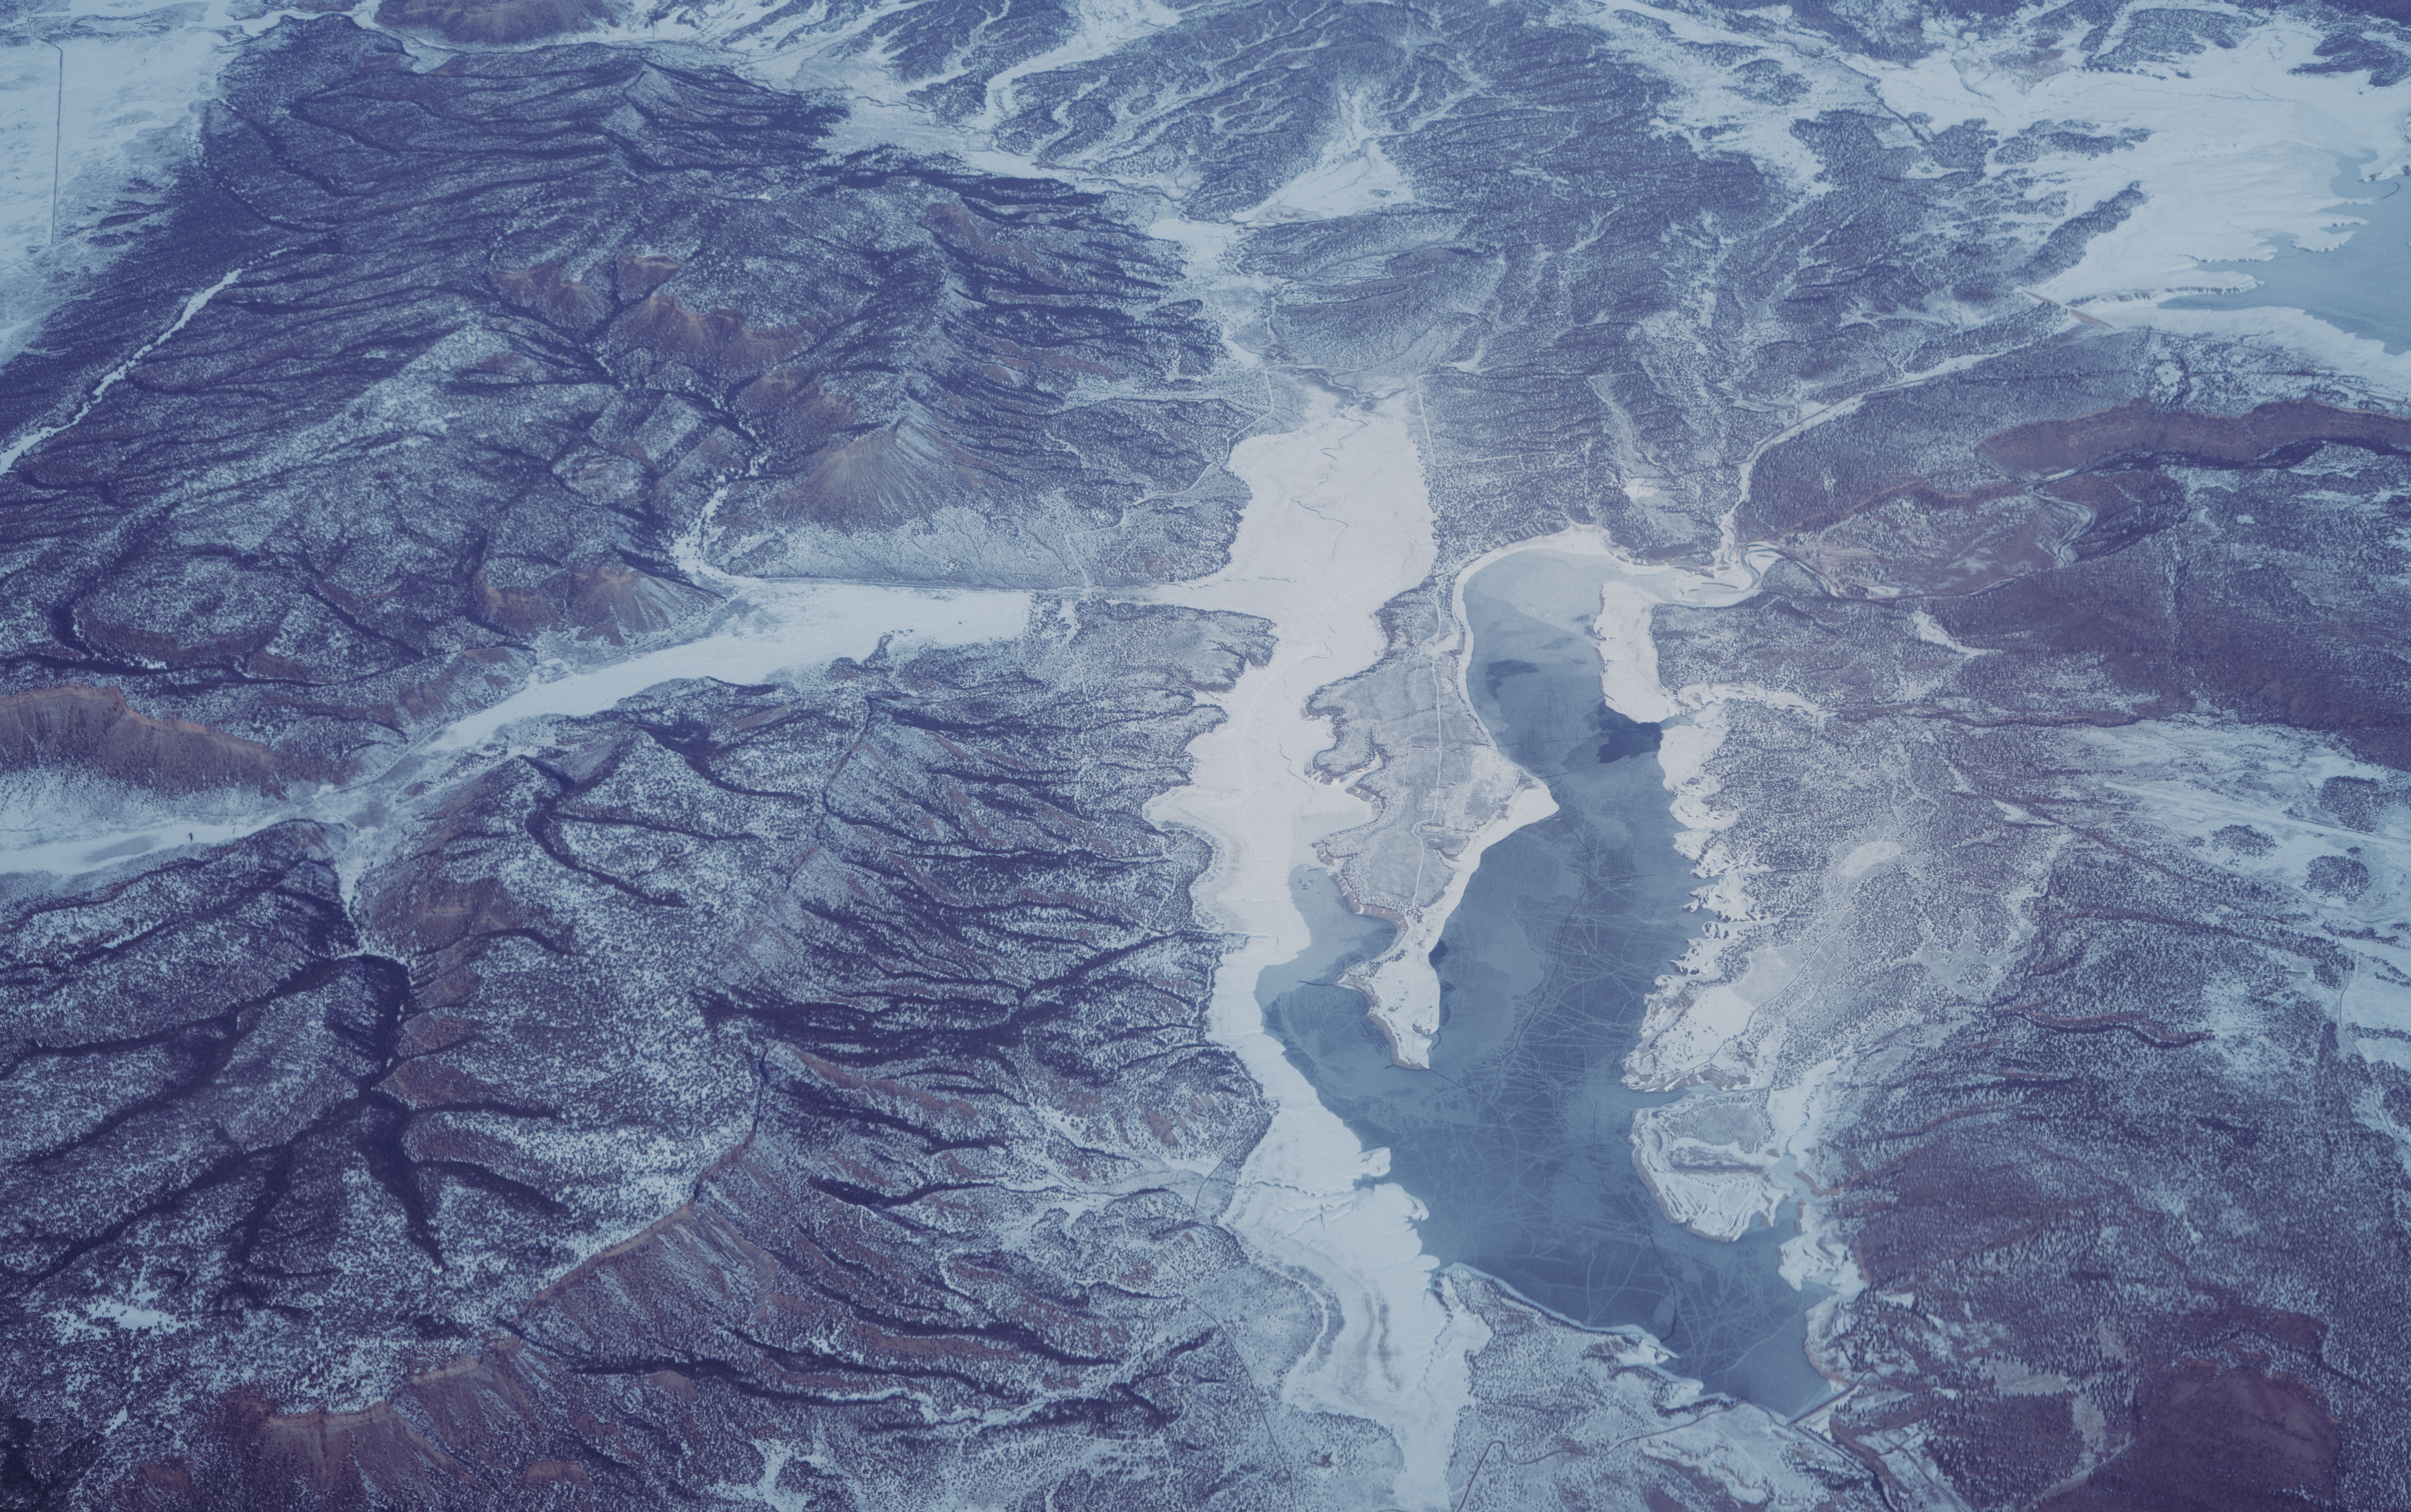
mountain, atmosphere, mountain range, ice, arctic, terrain, aerial view, earth, planet, arctic ocean, aerial photography, atmosphere of earth, geological phenomenon, ice cap